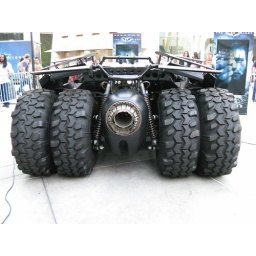
The car used in the movie on display at Arclight theater in Hollywood.